Pragya

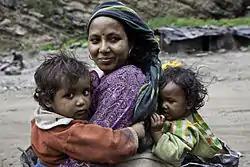
A migrant road worker in the Central Himalayas

Community managed resource centres - Integrated community development is being facilitated through community resource centres. These centres are equipped with libraries, computers, databases for marketing and government support and facilities for training and vocational skill-building.